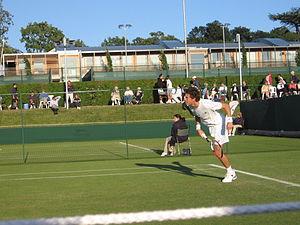
Nicolas Mahut, né le 21 janvier 1982 à Angers, est un joueur de tennis français, professionnel depuis 2000.